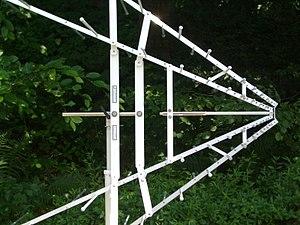
Une antenne log-périodique est une antenne radioélectrique à large bande utilisée en TV terrestre, TNT, en télécommunications ou en mesure d'antenne. Bien que plusieurs types d'antenne peuvent avoir des propriétés log-périodiques, comme l'antenne spirale plane, ou l'antenne hélice conique, la plus connue est le réseau de dipôles log-périodique.